Young Thugs: Innocent Blood

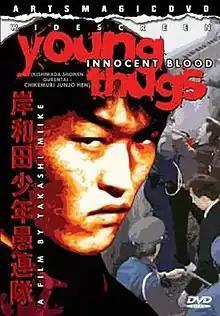

is a 1997 Japanese film directed by Takashi Miike. It is based on the autobiographical novel "Kishiwada shōnen gurentai: Chikemuri junjō-hen" written by Riichi Nakaba. It is the sequel to the 1996 film "Boys Be Ambitious" and is followed by the 1998 prequel film "".